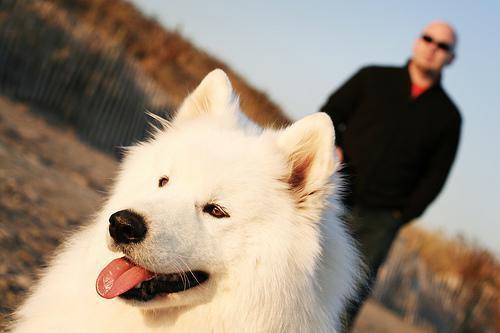
samoyed